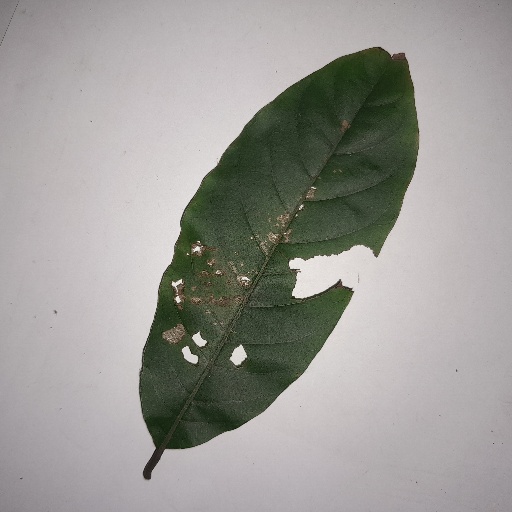
Species: HariTaki
Leaf condition: Bacterial Spot